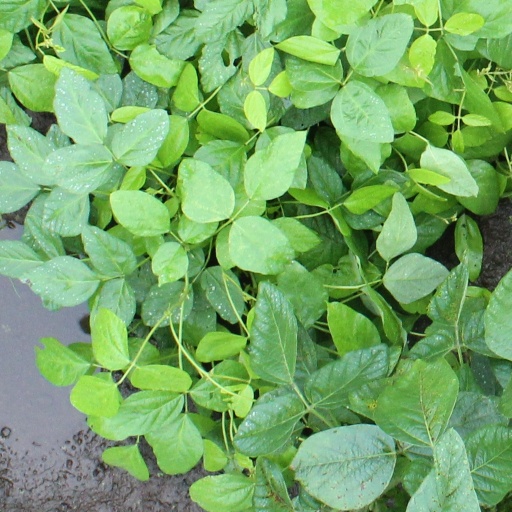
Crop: soybean